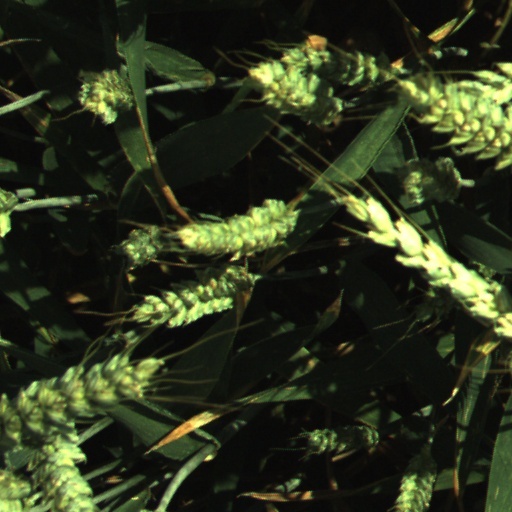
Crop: wheat